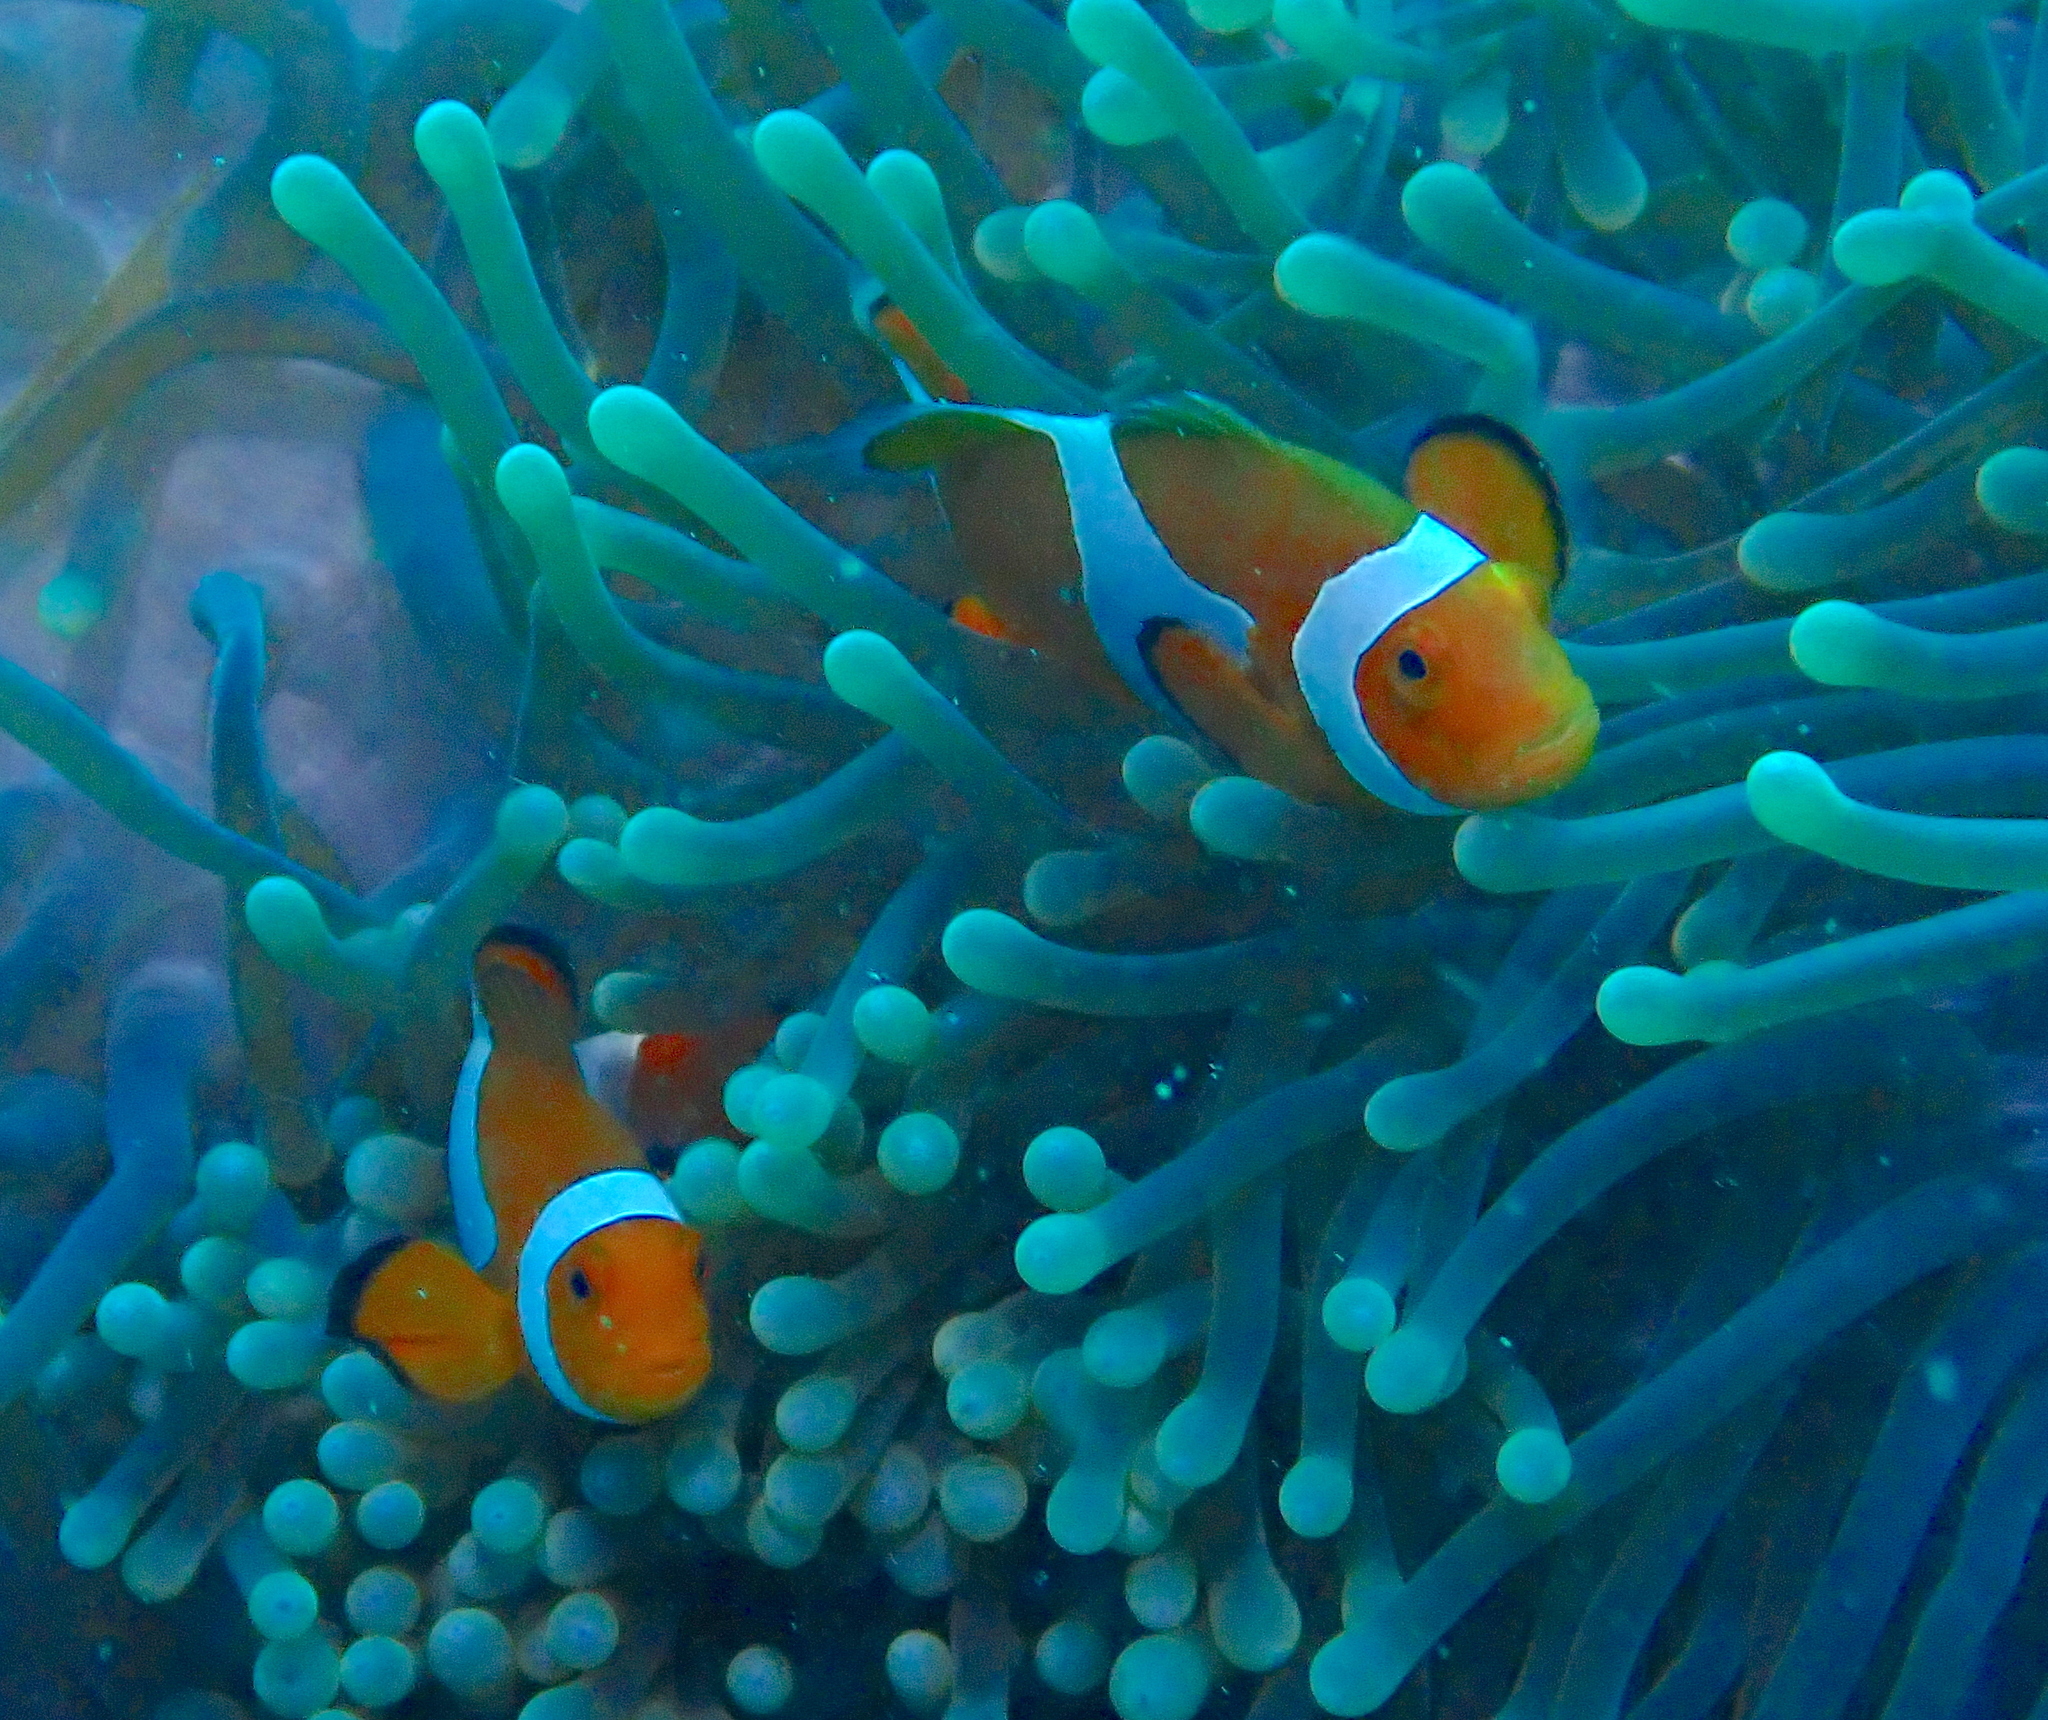
Amphiprion ocellaris (Ocellaris Anemonefish)